2016 Australian Open

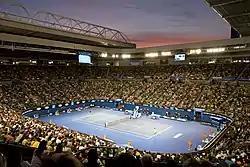
Rod Laver Arena, where the finals of the Australian Open take place

The 2016 Australian Open was the 104th edition of the tournament and was held at Melbourne Park in Melbourne, Victoria, Australia.